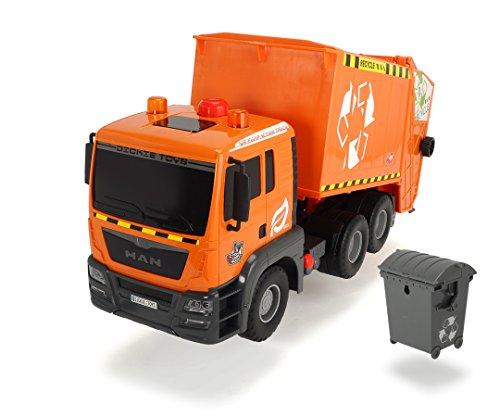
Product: Dickie Toys Air Pump Garbage Truck
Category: Toys & Games | Learning & Education
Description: Air pump feature.
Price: $39.99
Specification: ProductDimensions:21x6.9x9.3inches|ItemWeight:3pounds|ShippingWeight:4.7pounds(Viewshippingratesandpolicies)|DomesticShipping:ItemcanbeshippedwithinU.S.|InternationalShipping:ThisitemcanbeshippedtoselectcountriesoutsideoftheU.S.LearnMore|ASIN:B00U770F8S|Itemmodelnumber:203809000|Manufacturerrecommendedage:3yearsandup